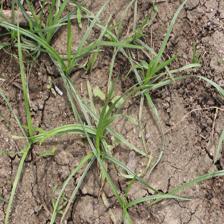
Label: Grass